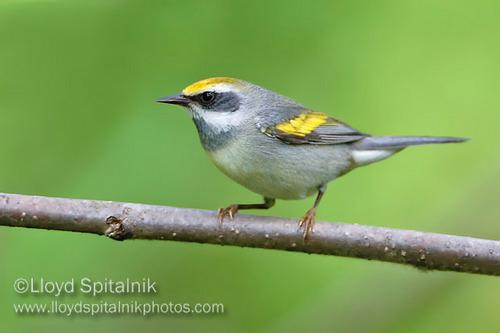
A photo of a golden winged warbler